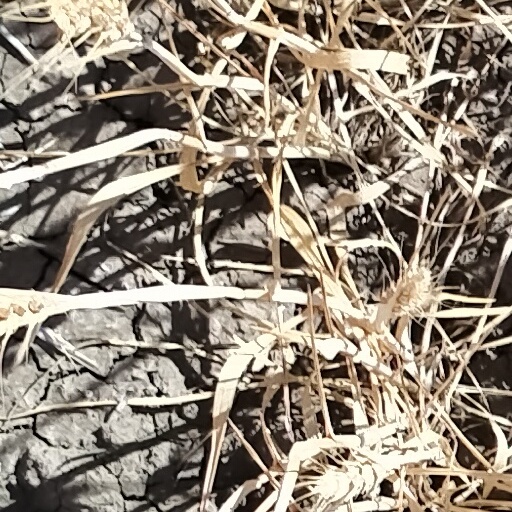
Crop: wheat